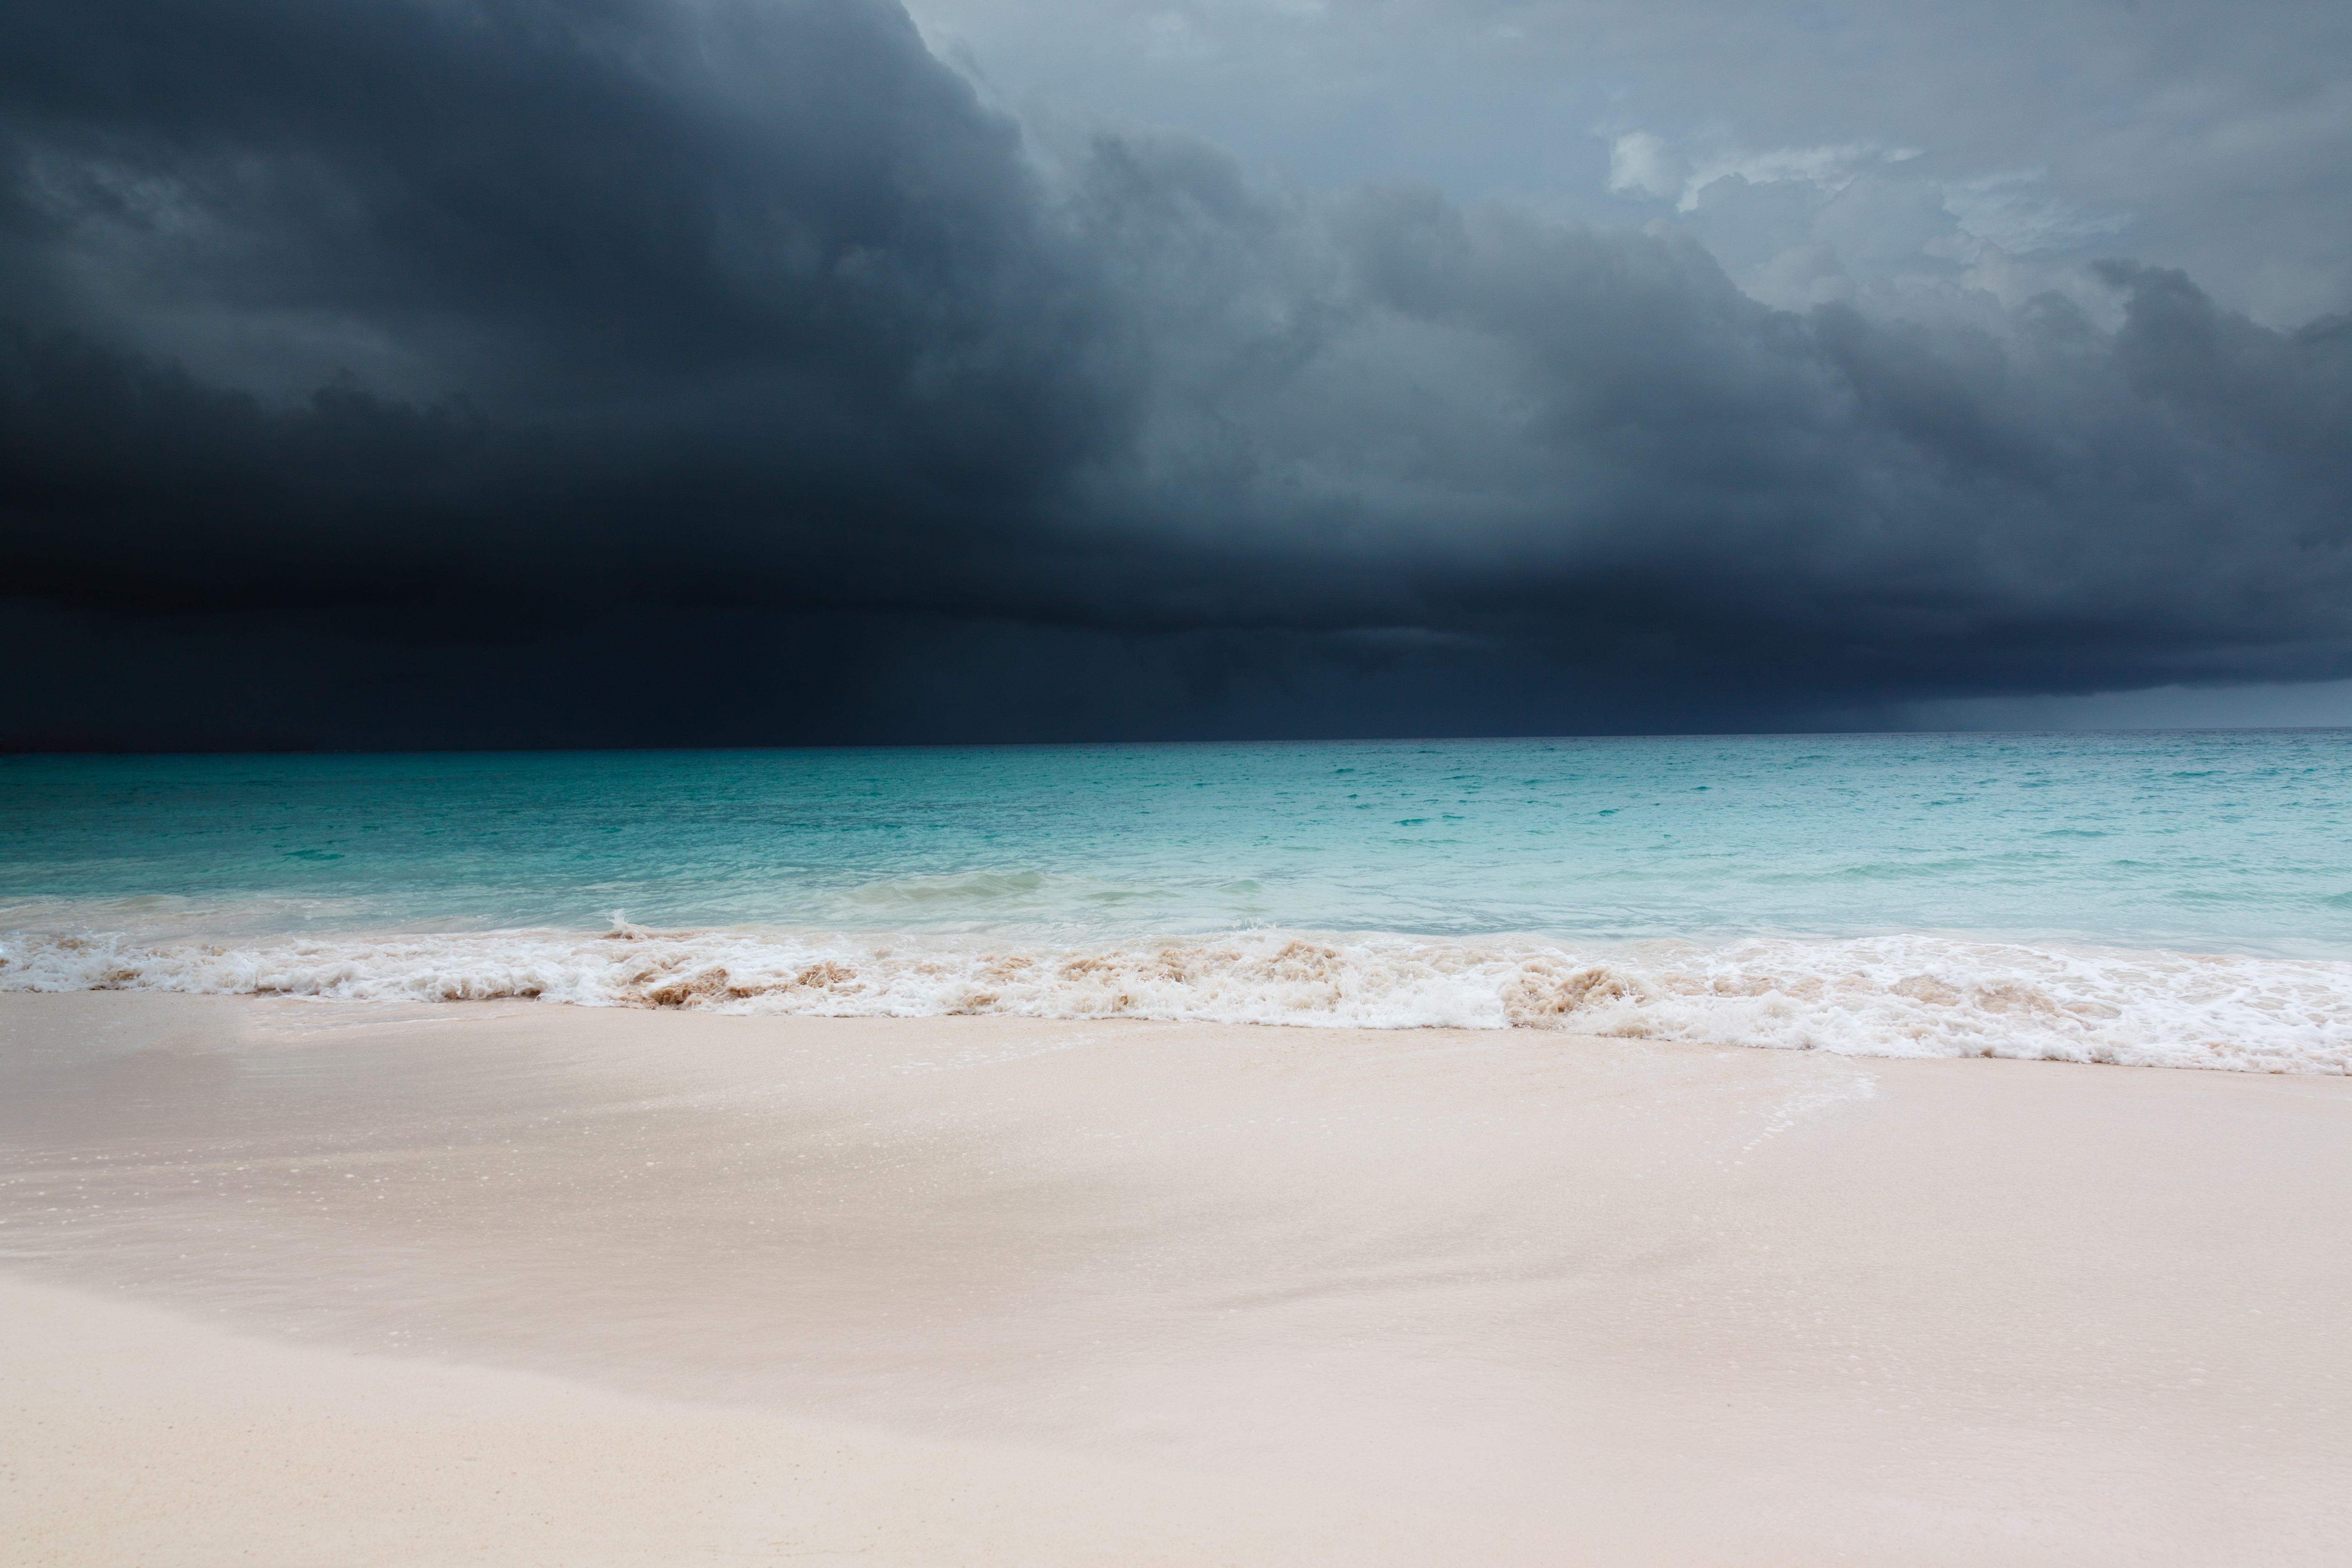
beach, sea, coast, water, sand, ocean, horizon, cloud, sky, rain, shore, wave, dark, monsoon, weather, blue, material, cloudscape, body of water, waves, clouds, danger, hurricane, caribbean, tropical storm, wind wave